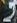
Number: 7